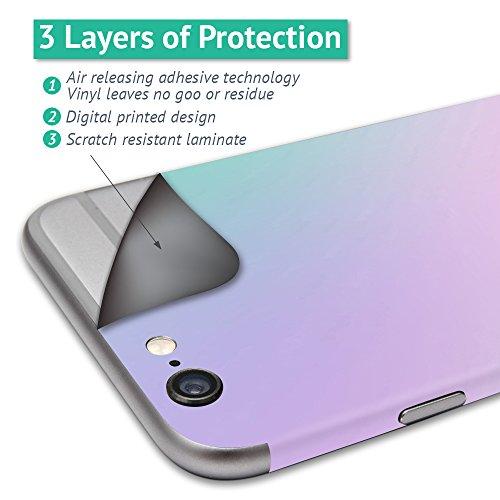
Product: MightySkins Skin Compatible with DJI Phantom 3 Standard Quadcopter Drone wrap Cover Sticker Skins Why So Serious
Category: Toys & Games | Hobbies | Remote & App Controlled Vehicles & Parts | Remote & App Controlled Vehicle Parts
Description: Great Condition.
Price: $41.99
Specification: ProductDimensions:17x1x11inches|ItemWeight:0.16ounces|ShippingWeight:1pounds(Viewshippingratesandpolicies)|ASIN:B01G2GDZIY|Itemmodelnumber:DJPHAN3STA-WhySoSerious